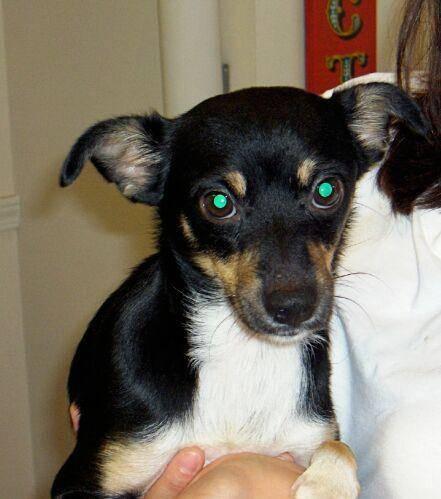
dog